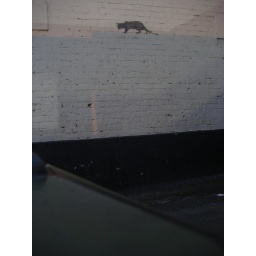
cats stencilled above permanent shadows made by street lights